Myra (rapper)

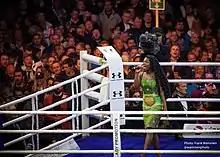
Myra performing the Bergen regional anthem "" during the boxing event "Battle of Bergen" at Koengen on 9 June 2017

She competed in Melodi Grand Prix 2024, the Norwegian selection for the Eurovision Song Contest 2024, with the song "Heart on Fire". She did not manage to qualify for the final.